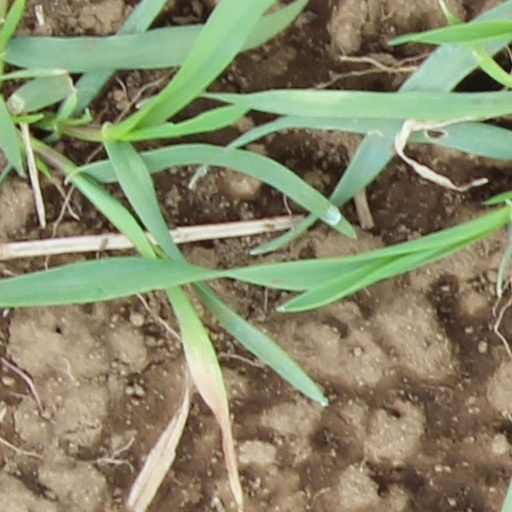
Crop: wheat